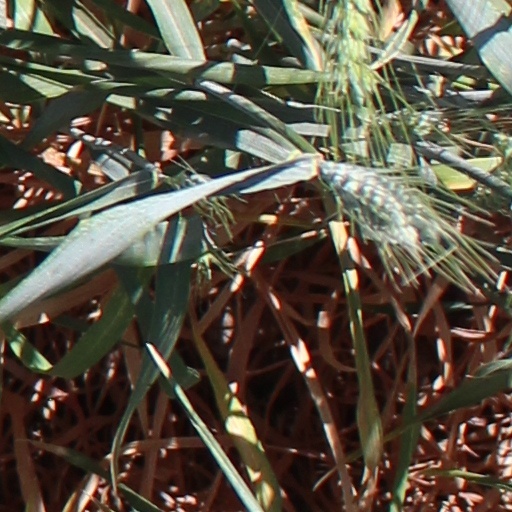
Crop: wheat